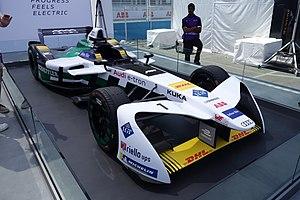
La Formule E, également connue sous son acronyme FE, est une catégorie de compétition automobile de type monoplace électrique réglementée par la Fédération internationale de l'automobile. La FE est la seule catégorie de monoplace actuellement en compétition équipée d'un moteur électrique.
Le sport automobile est un sport populaire en Allemagne.